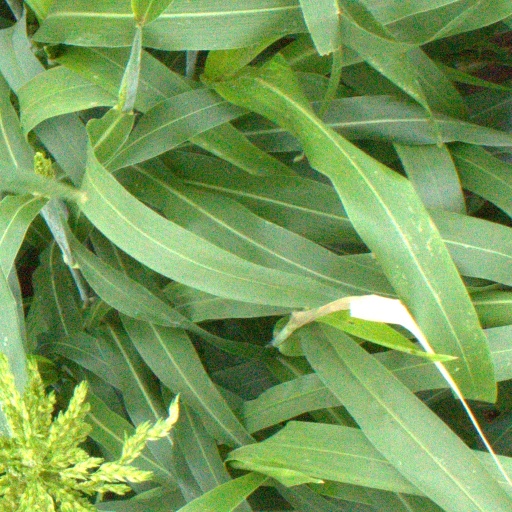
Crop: sorghum